Coins of the Indonesian rupiah

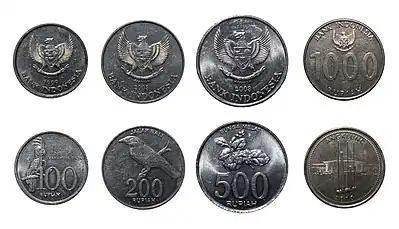
100-, 200-, 500-, and 1000-rupiah coins from 1999, 2003, and 2010 series.

The first coins of the Indonesian rupiah were issued in 1951 and 1952, a year or so later than the first Indonesian rupiah banknotes printed, following the peace treaty with the Netherlands in November 1949. Although revolutionary currency had been issued by the provisional Indonesian government between 1945 and 1949, it had all been formed of paper, for metal were too scarce for the internationally isolated government to use as currency.